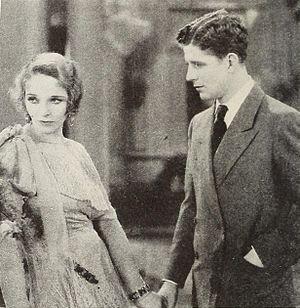
Le Vagabond du jazz est un film musical américain de 1929, réalisé par Marshall Neilan. C'est le début de crooner populaire Rudy Vallée et son ensemble, The Connecticut Yankees, dans le film. Le titre est d'une chanson populaire de Vallée, "I'm Just a Vagabond Lover."